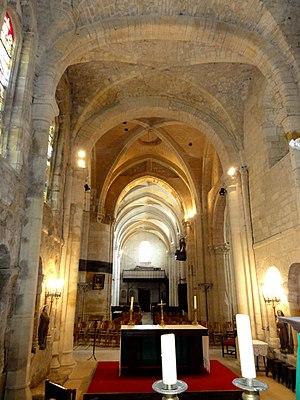
Abside, vue vers l'ouest.
L'église Notre-Dame est une église catholique paroissiale située à Saint-Clair-sur-Epte, en France. Édifié sur un sanctuaire carolingien du IXᵉ siècle, son chœur avec abside en cul-de-four est le principal chœur roman de la fin du XIᵉ siècle conservé dans le Val-d'Oise. La décoration des trois fenêtres du chevet et les arcatures plaquées qui agrémentent le soubassement sont tout à fait remarquables, et le profil surbaissé des arcs-doubleaux intermédiaires est hors du commun. Le transept est seulement partiellement roman et l'on y voit encore l'entrée de l'ancienne absidiole nord. Le clocher central qui s'élève au-dessus de la croisée du transept remonte également à la fin du XIᵉ siècle, mais son architecture sans recherche n'atteint pas le niveau de la plupart des autres clochers romans du Vexin français et des environs. Il se distingue cependant par sa flèche en charpente du XVIᵉ siècle à la silhouette inhabituelle. La nef également romane a été rebâtie dans le style gothique primitif après le milieu du XIIᵉ siècle, mais la façade avec ses deux portails romans qui se superposent subsiste de la période romane.